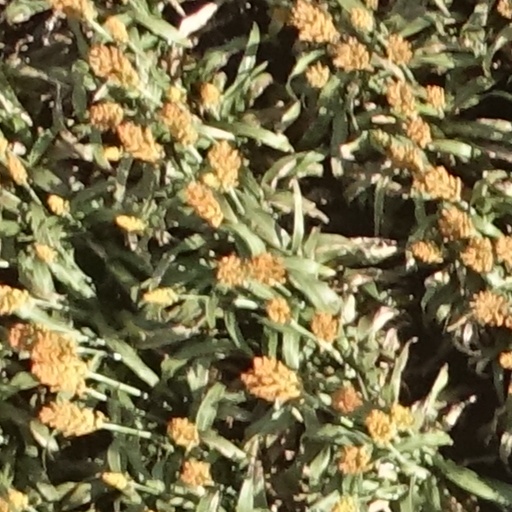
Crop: sorghum